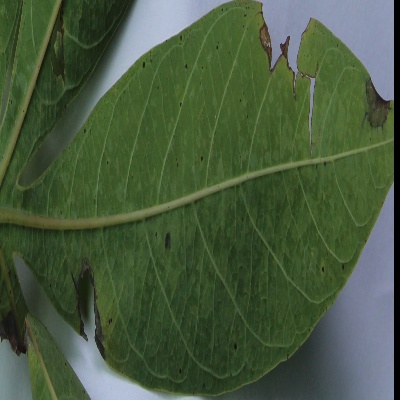
Crop: Cassava
Condition: brown spot